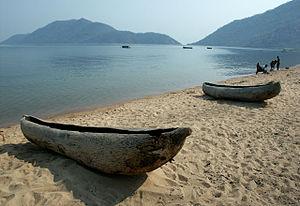
Une barque ou pirogue monoxyle est une embarcation construite dans une unique pièce de bois taillée dans un tronc d'arbre.